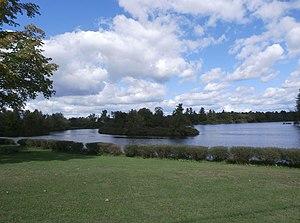
Rivière Saint-François près du hameau de Bishopton.
Bishopton est un hameau villageois du Québec, incorporé à la municipalité de Dudswell le 11 octobre 1995.